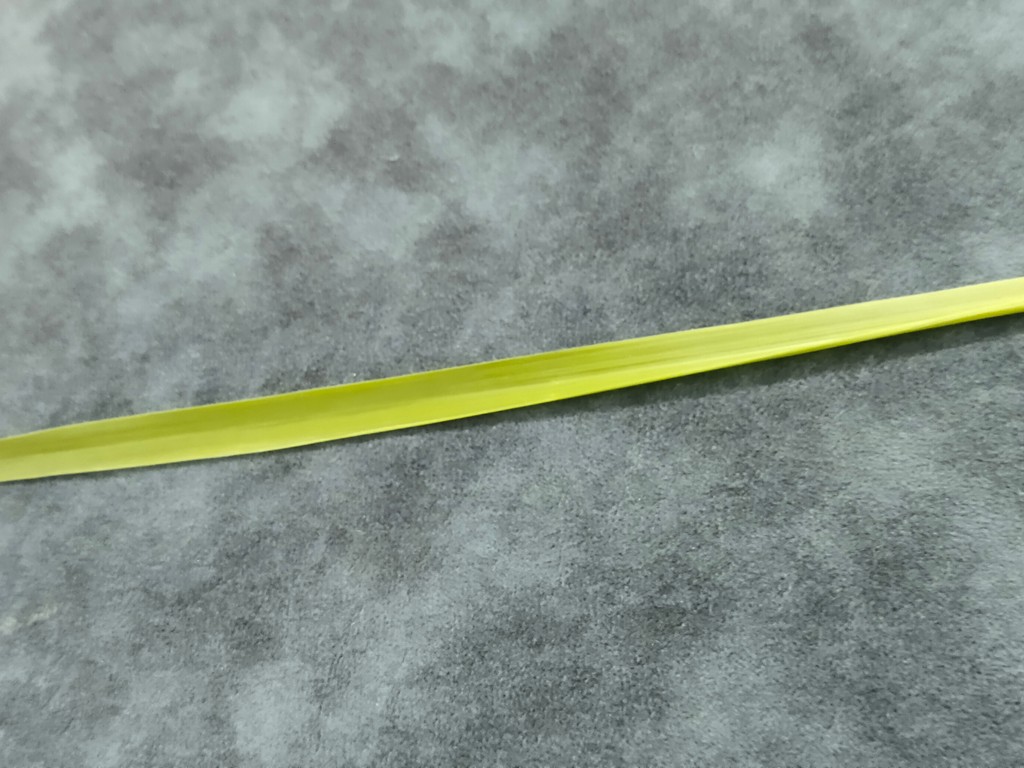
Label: Healthy